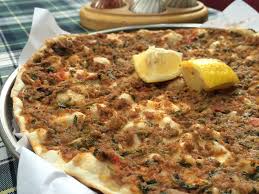
Yemek: lahmacun